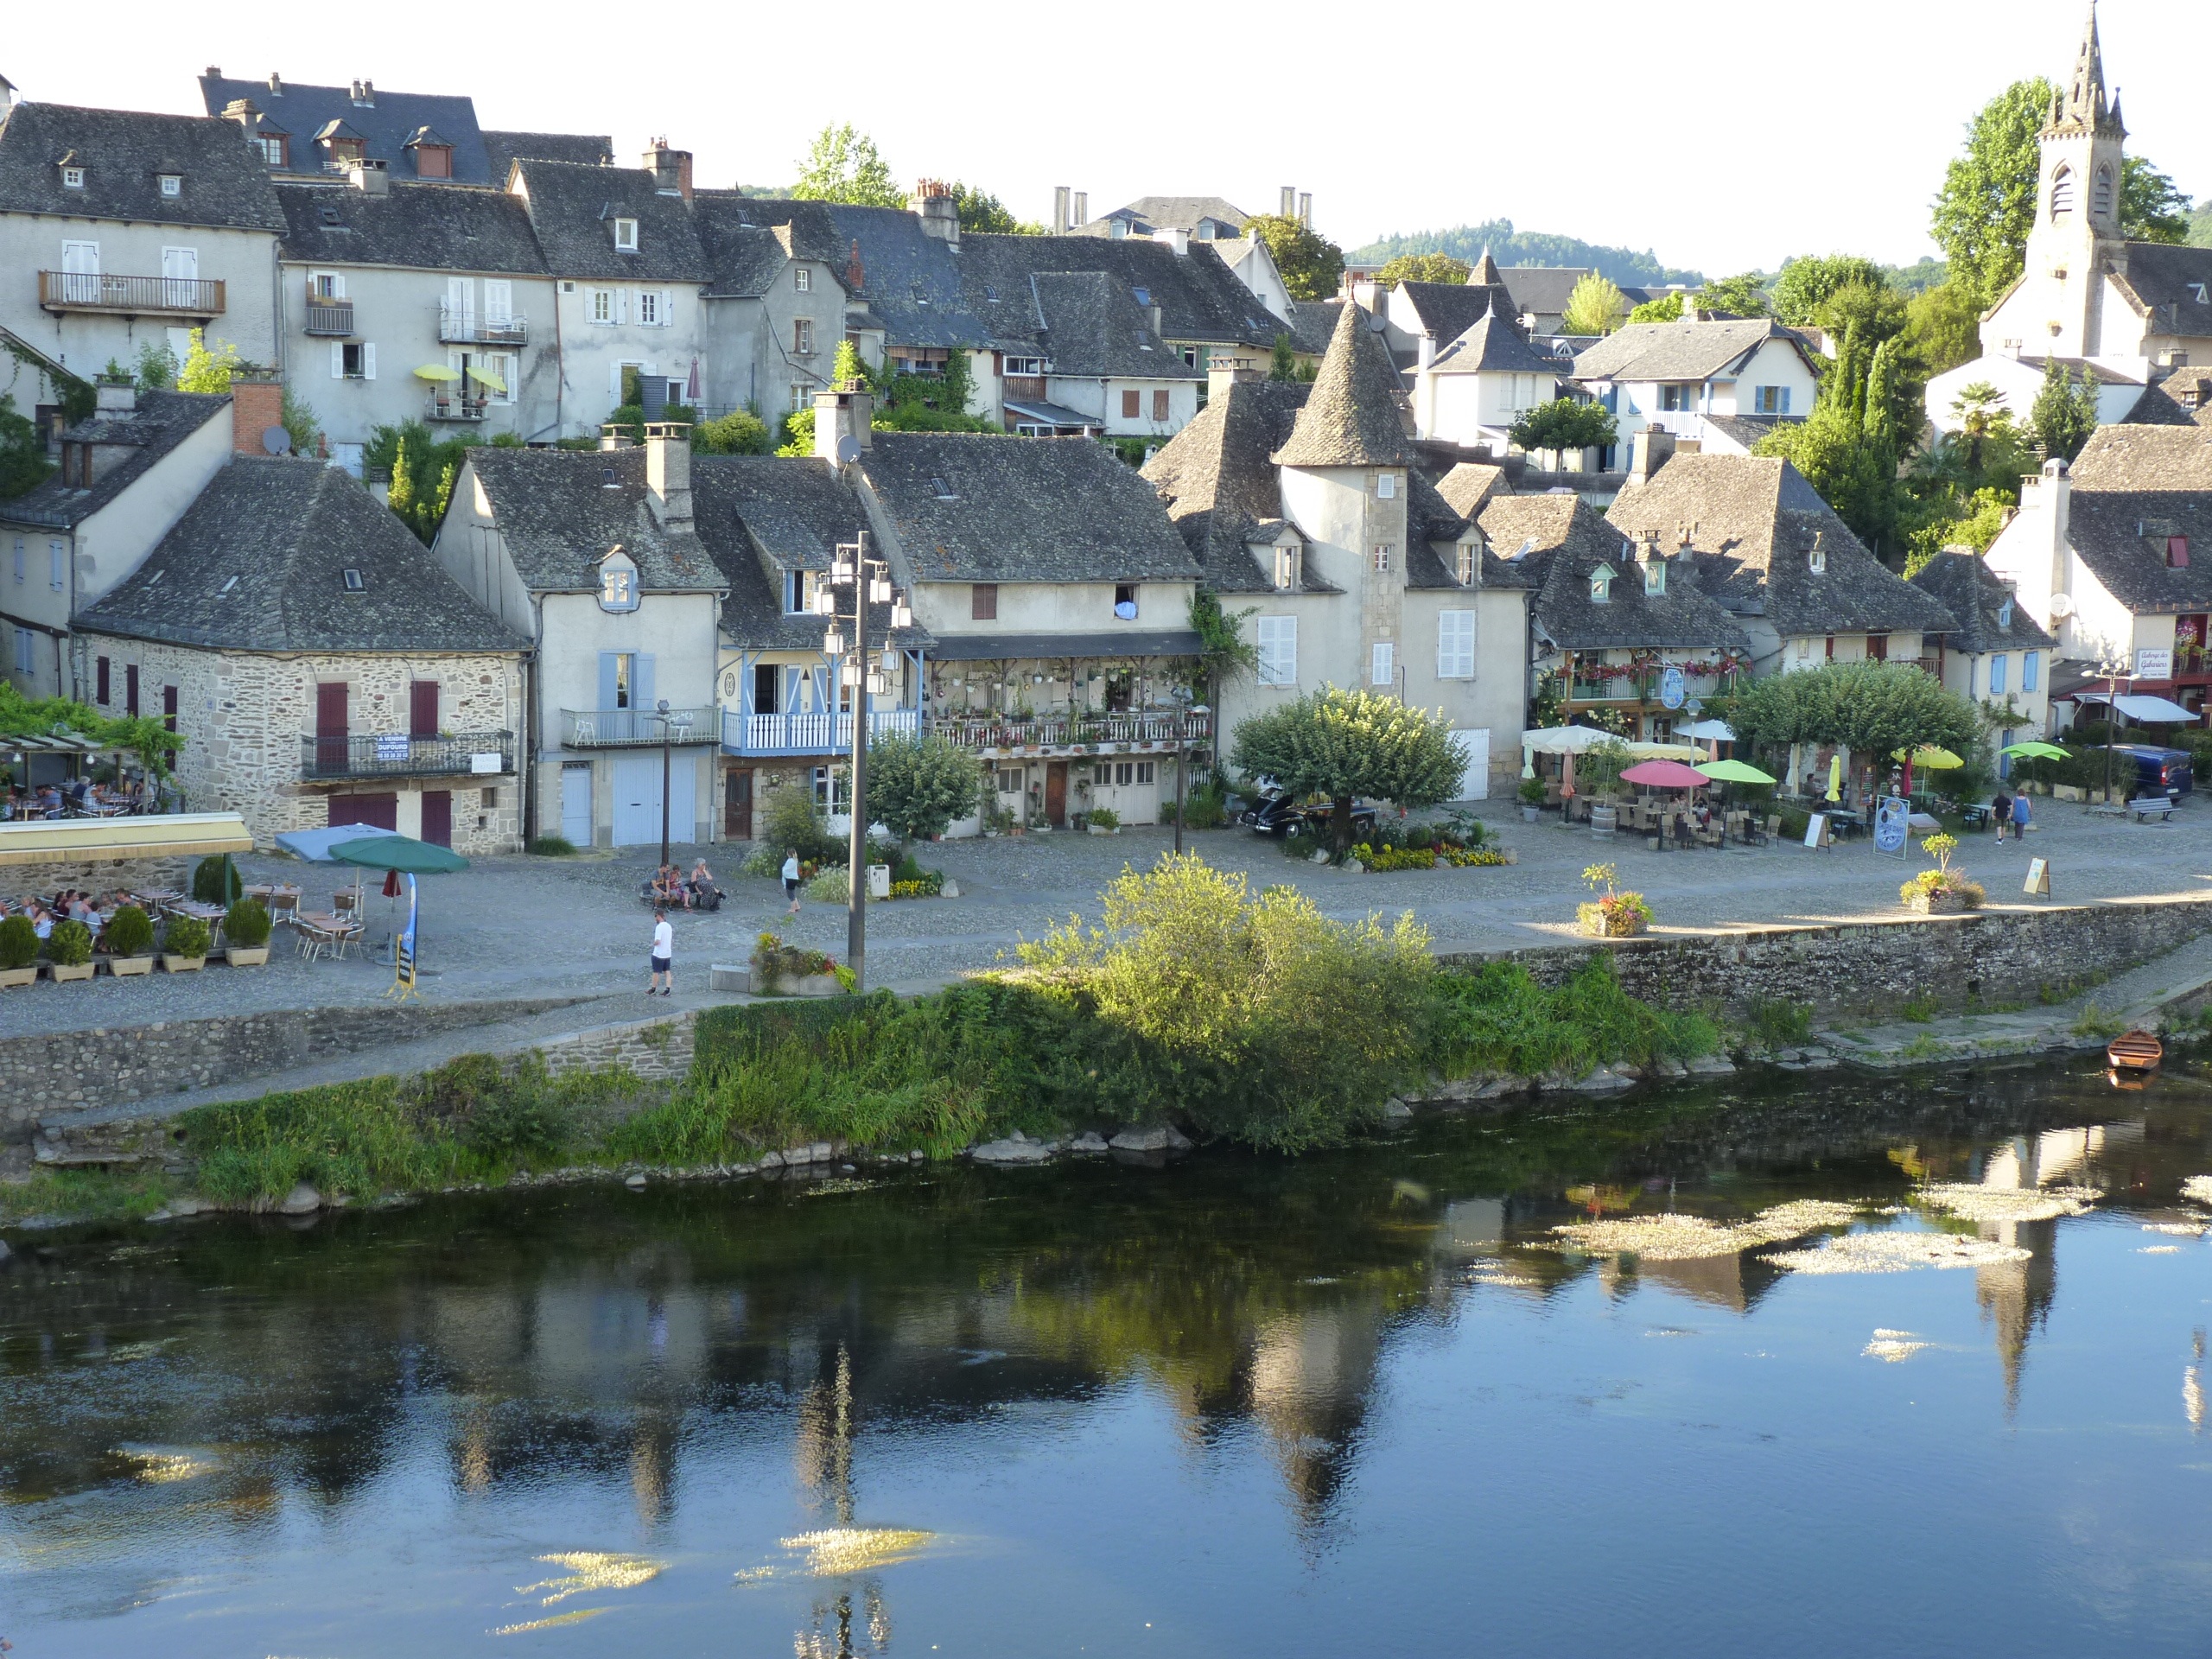
dock, town, river, village, reflection, marina, tourism, waterway, resort, dordogne, residential area, corr ze, argentat